Answer in natural language. Consider the 3D positions of the objects in the scene and not just the 2D positions in the image. Is the centerpoint of  ight gray fabric sofa (marked B) at a higher height than wooden floor lamp with fabric shade (marked C)? Choose between the following options: yes or no
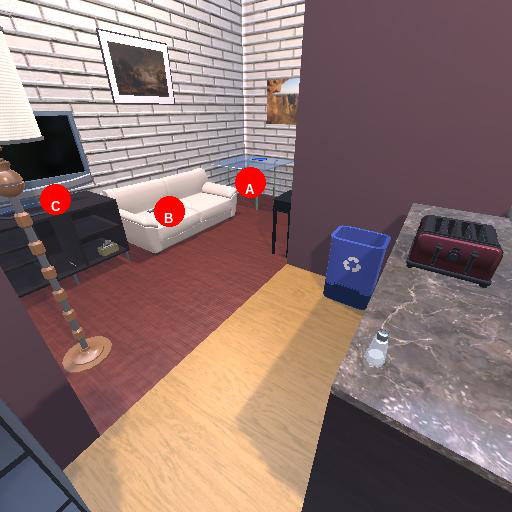
<answer>yes</answer>